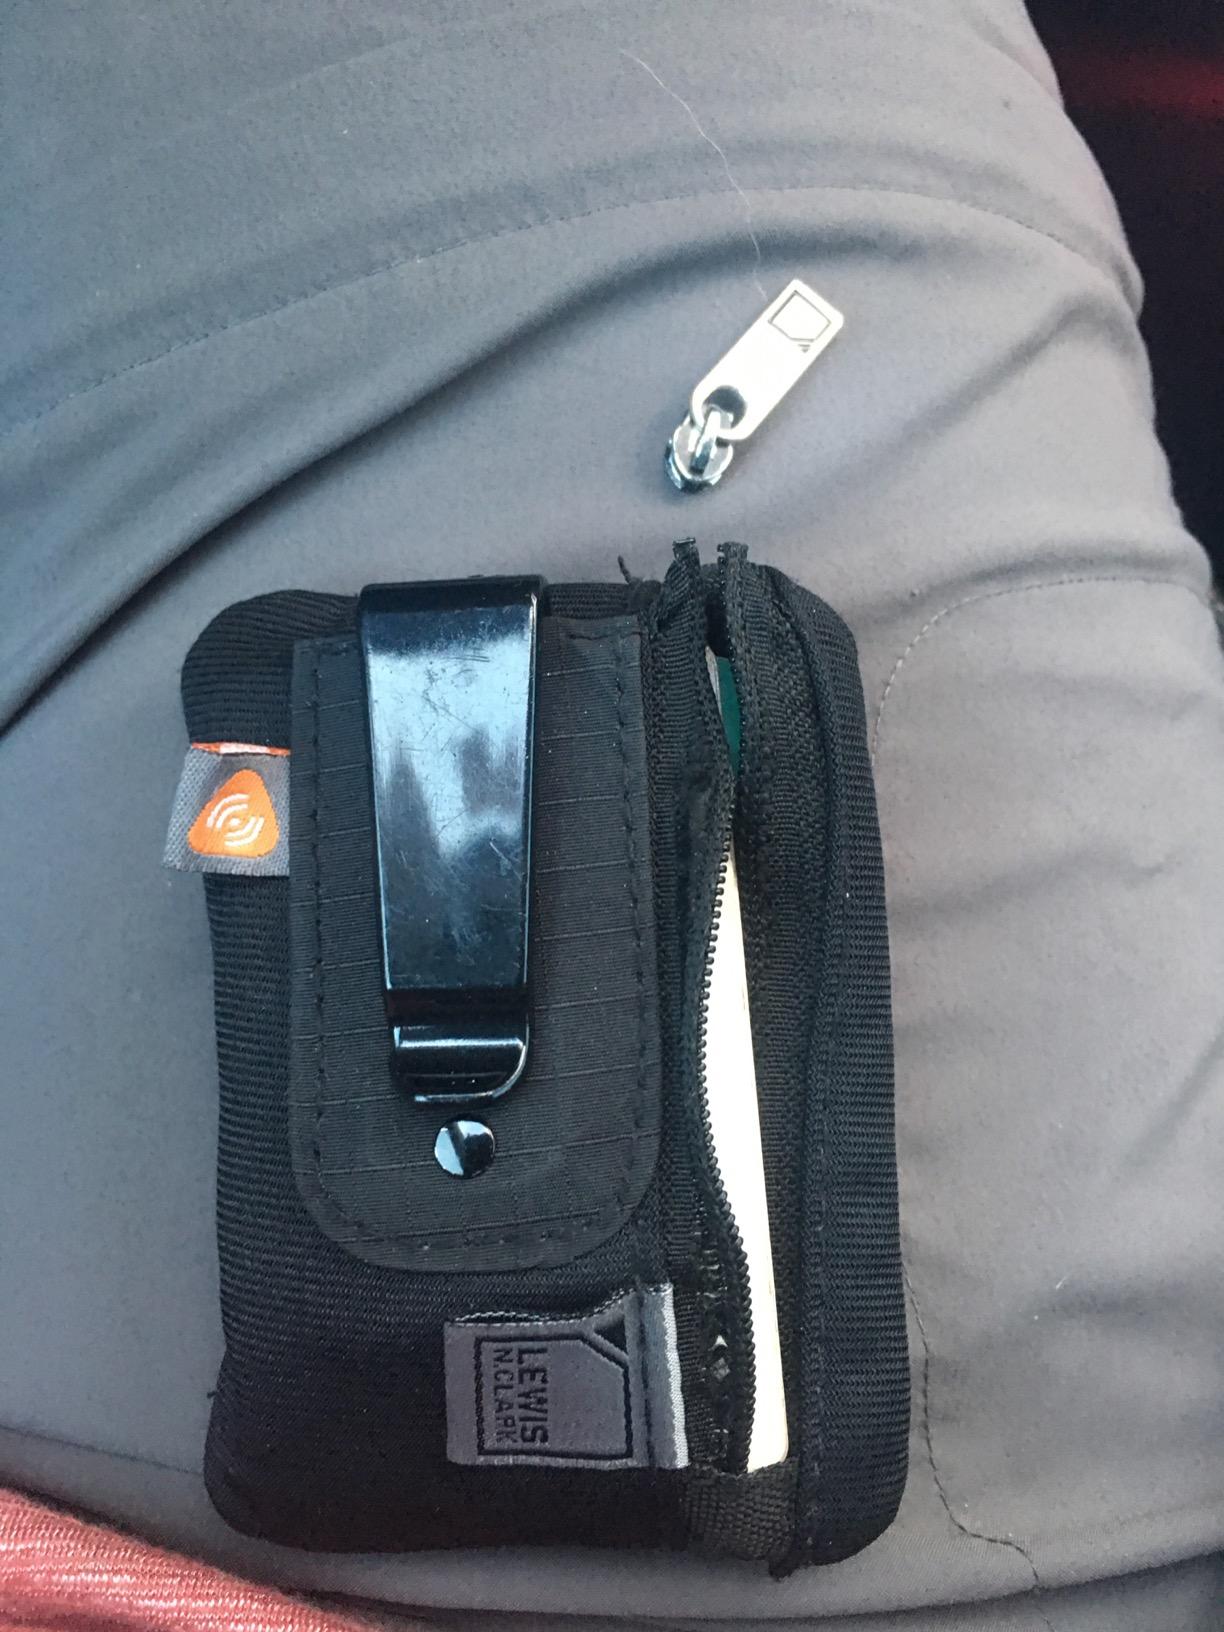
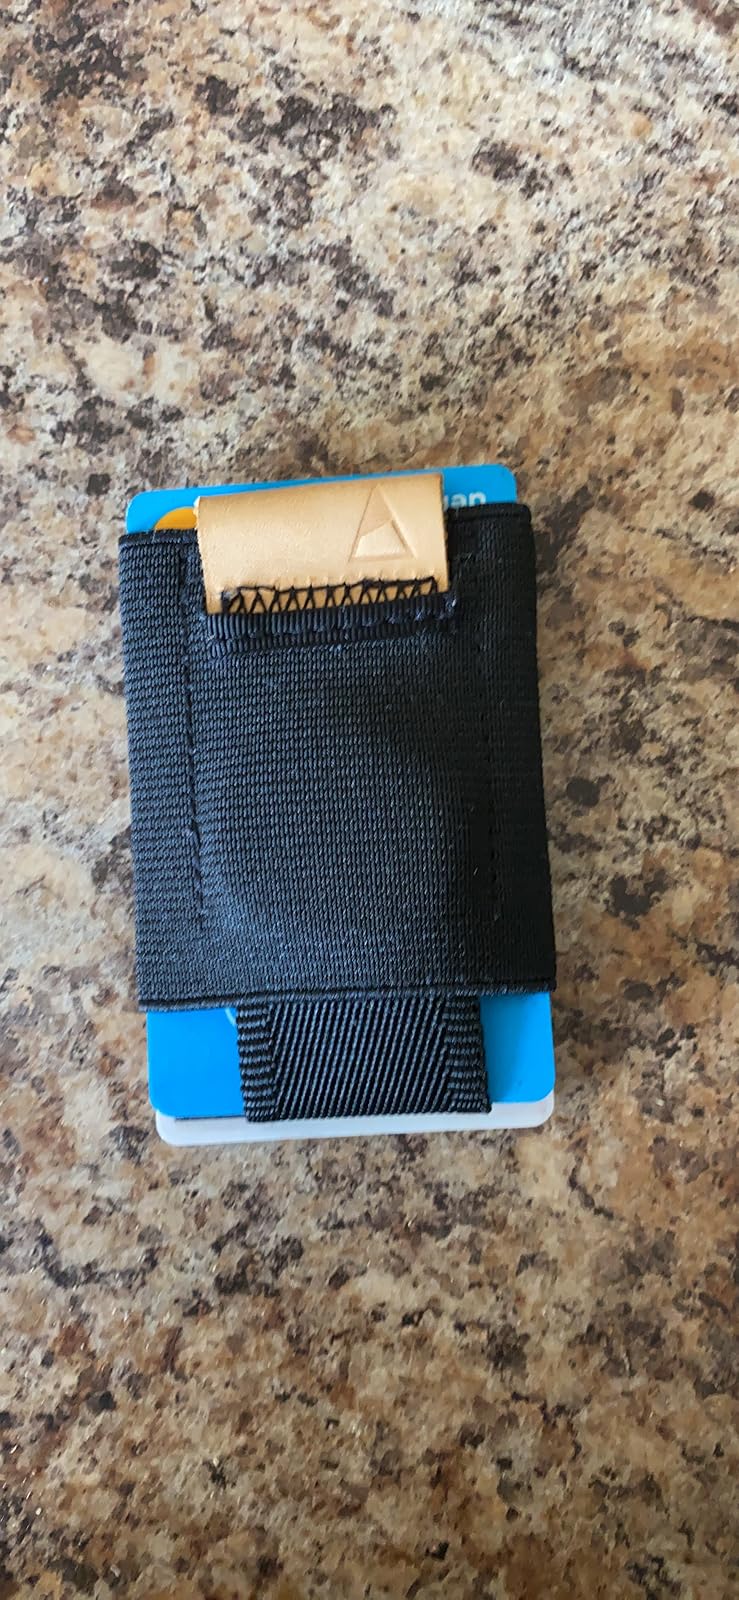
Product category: accessories_wallet
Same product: no